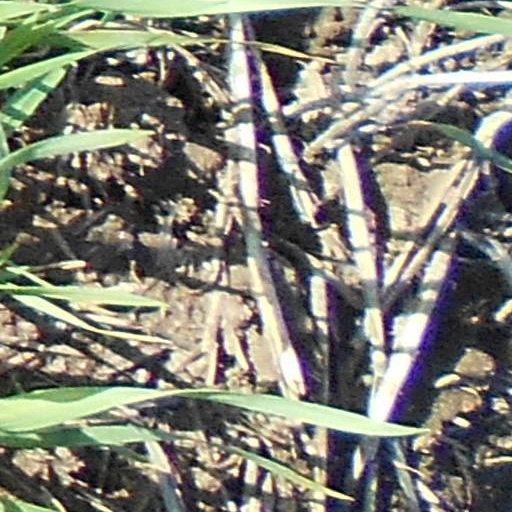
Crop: wheat